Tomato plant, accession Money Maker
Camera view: horizontal (90 deg, fisheye); turntable rotation: 330 degrees
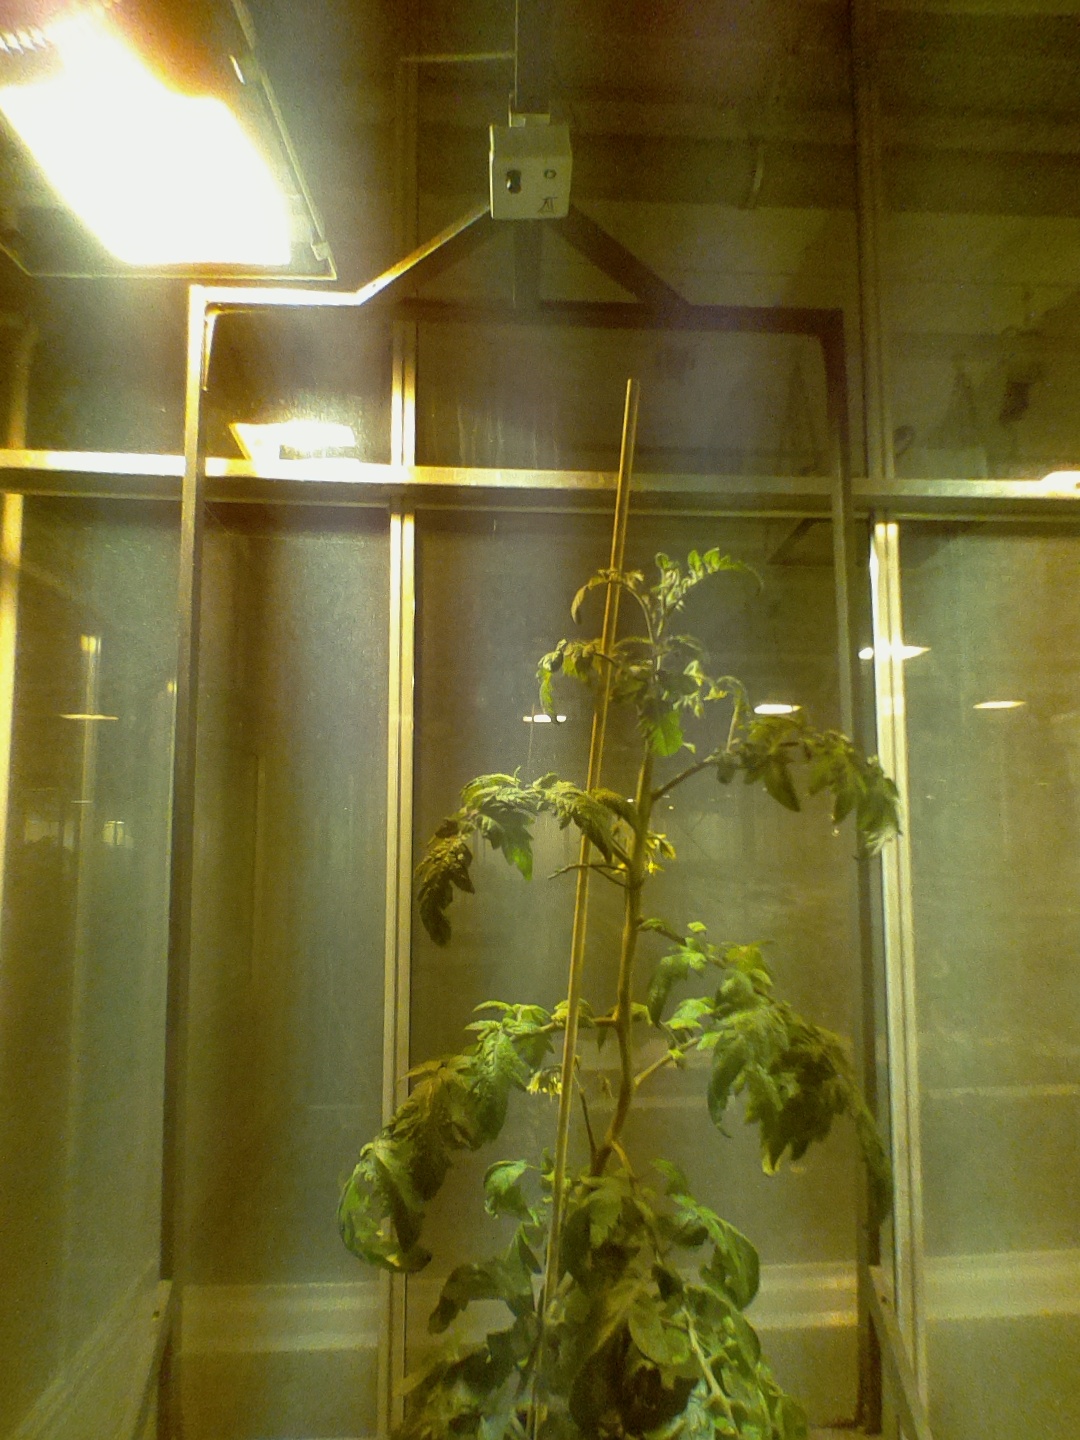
BBCH growth stage 70: Fruits at the main stem or branches visibles